Offa of Mercia

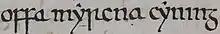
A mention of Offa, the Mercian king, in the "Anglo-Saxon Chronicle"

In the first half of the 8th century, the dominant Anglo-Saxon ruler was King Æthelbald of Mercia, who by 731 had become the overlord of all the provinces south of the River Humber. Æthelbald was one of a number of strong Mercian kings who ruled from the mid-7th century to the early 9th, and it was not until the reign of Egbert of Wessex in the 9th century that Mercian power began to wane.